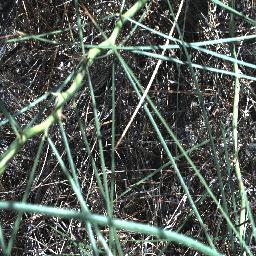
Label: parkinsonia